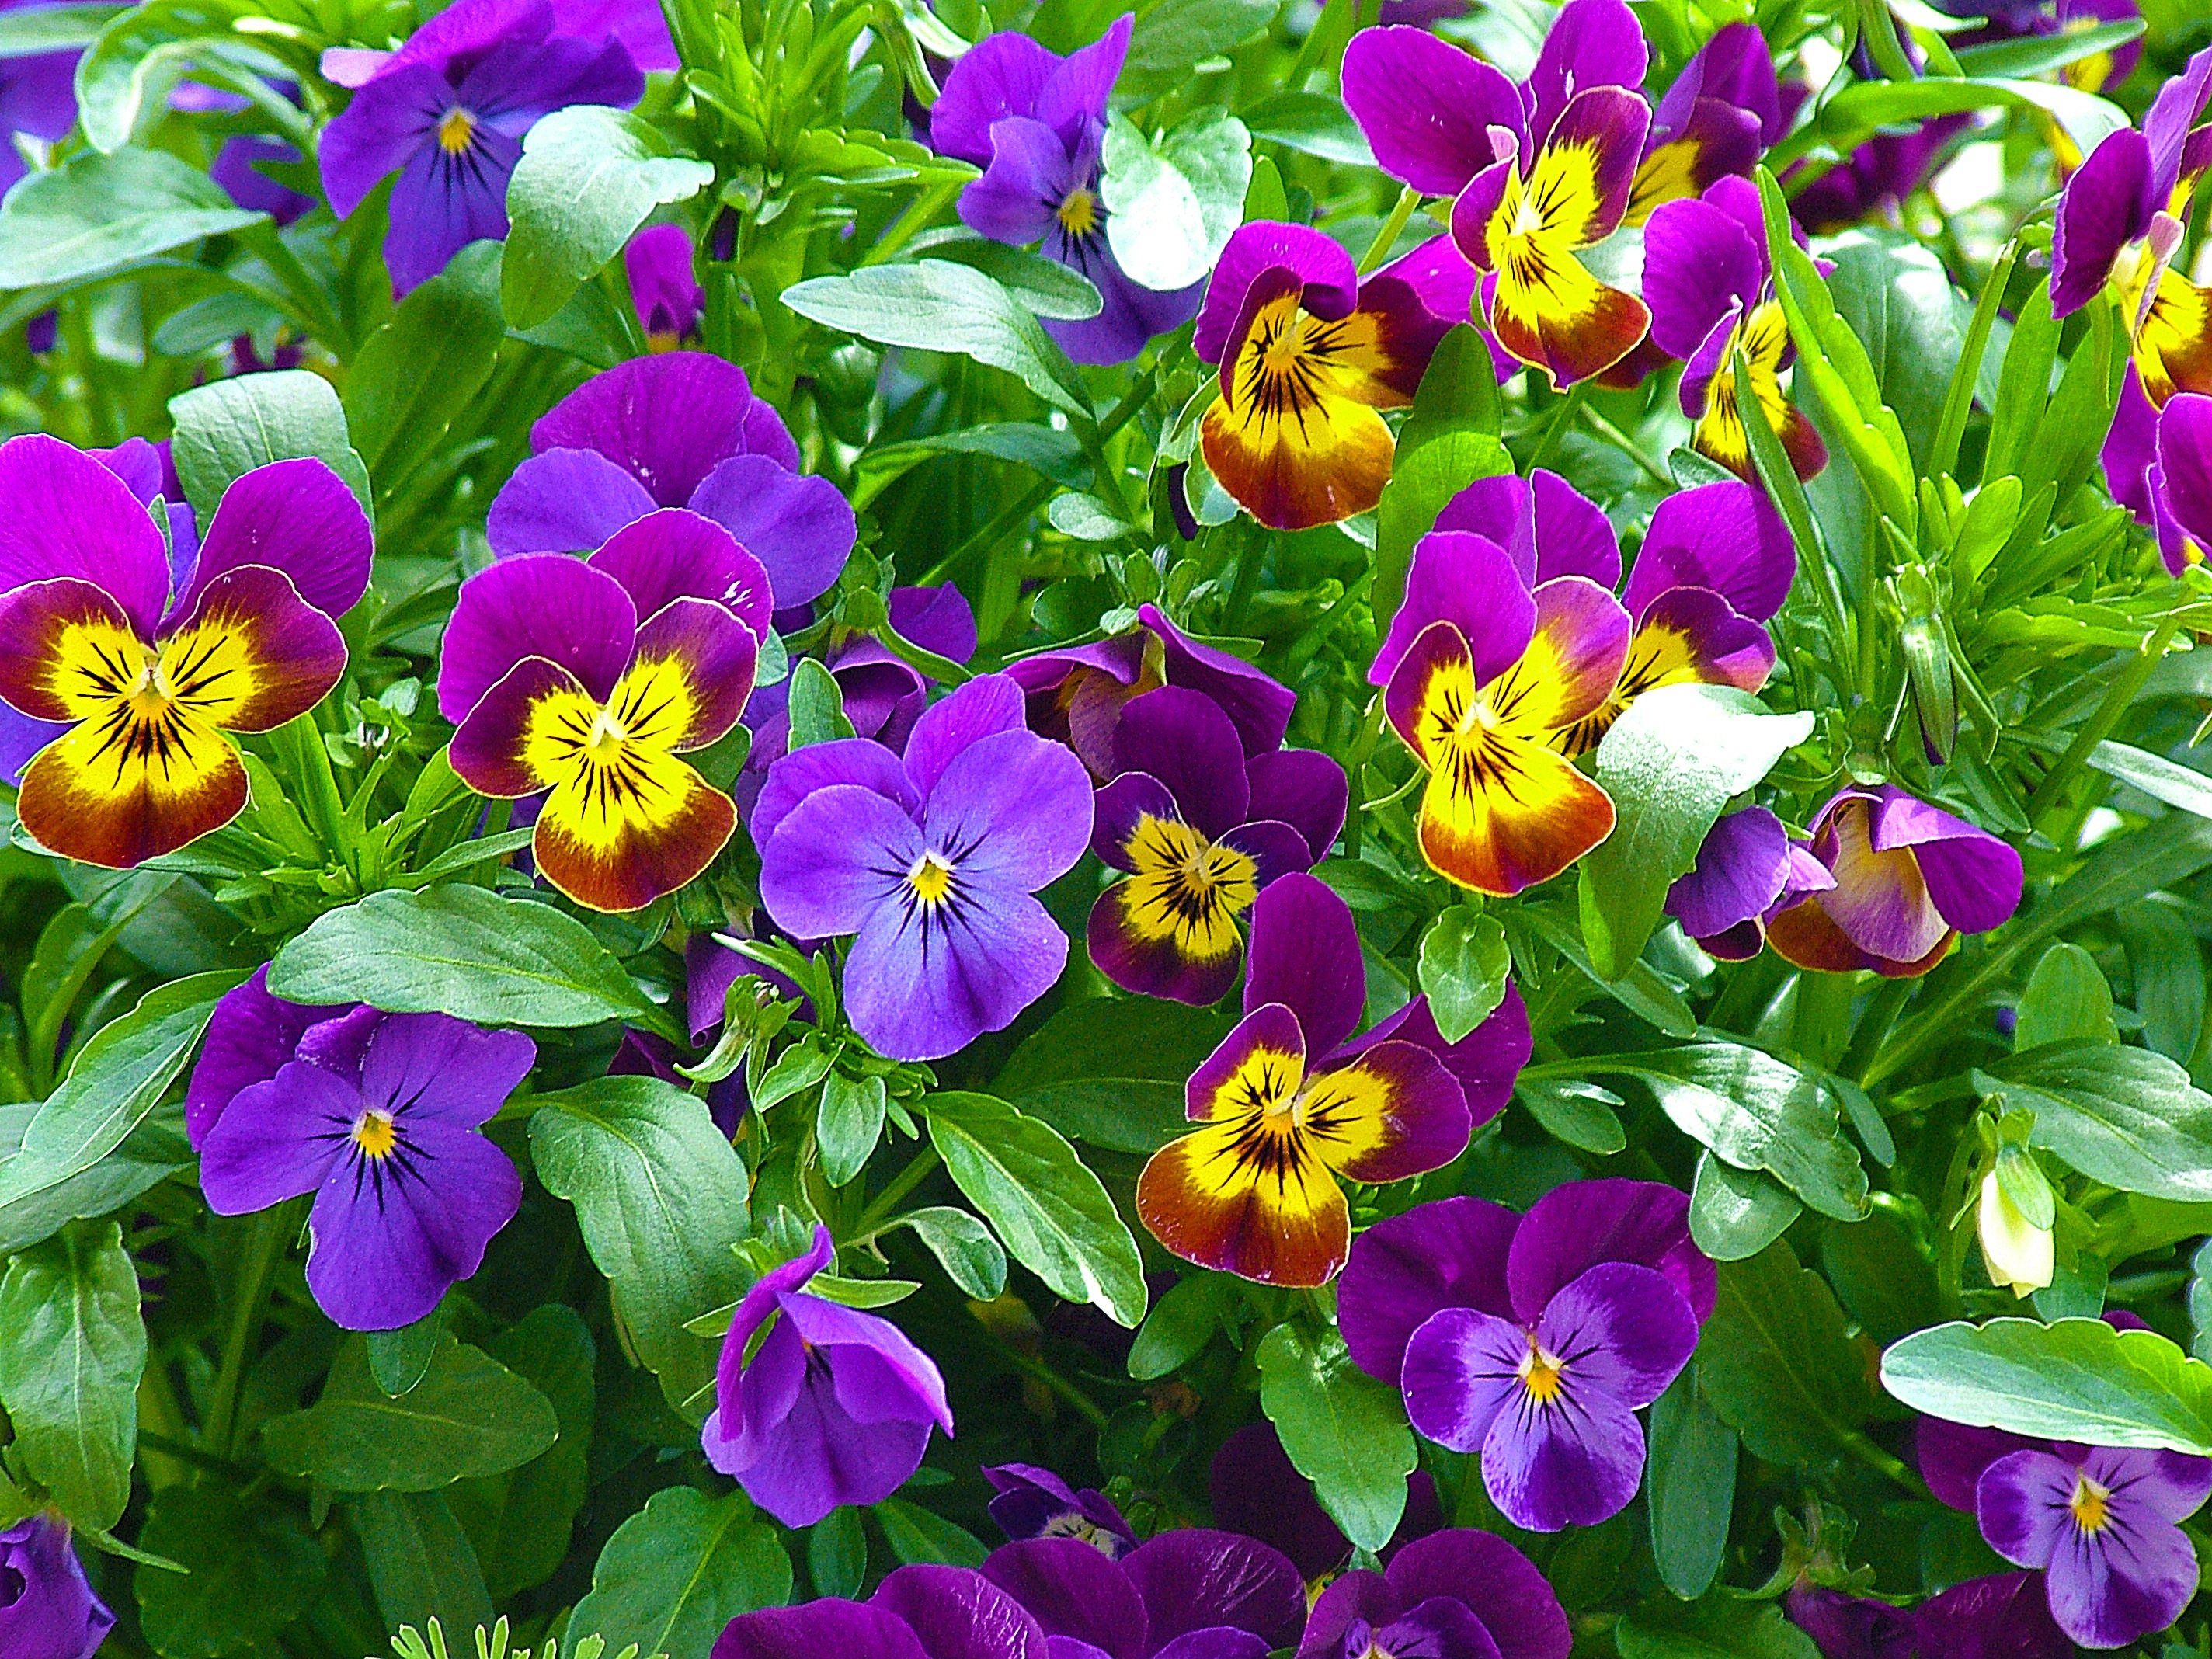
plant, flower, purple, yellow, garden, flora, viola, pansy, flowering plant, annual plant, land plant, violet family